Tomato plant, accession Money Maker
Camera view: vertical (180 deg); turntable rotation: 30 degrees
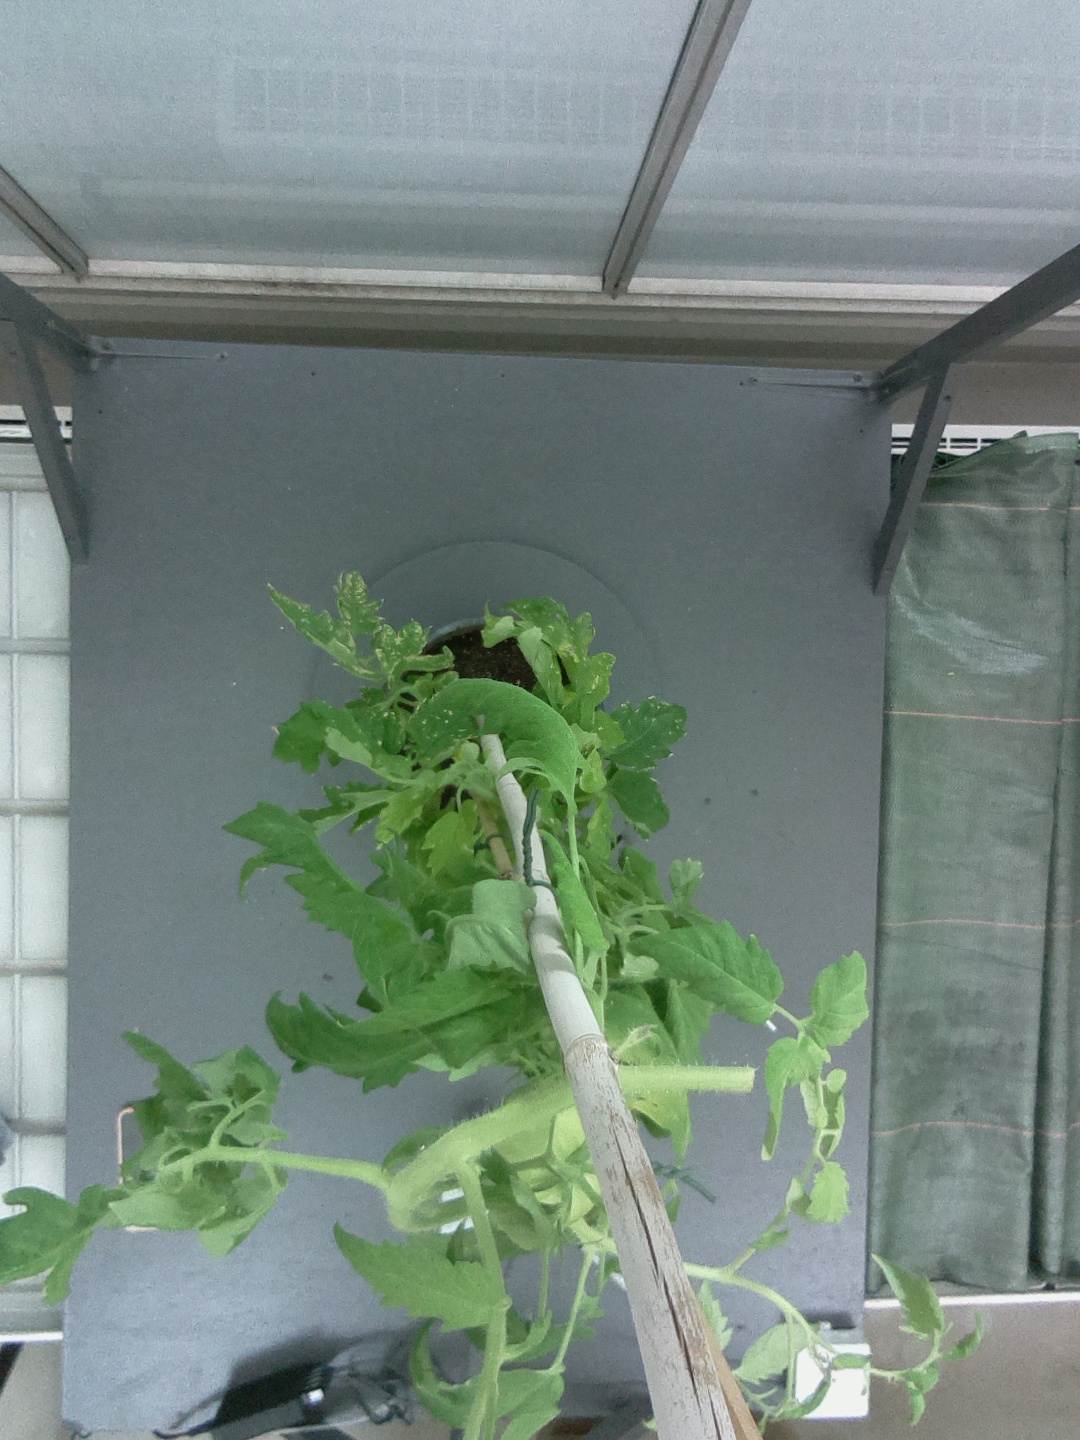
BBCH growth stage 77: 70%-80% of final fruit size